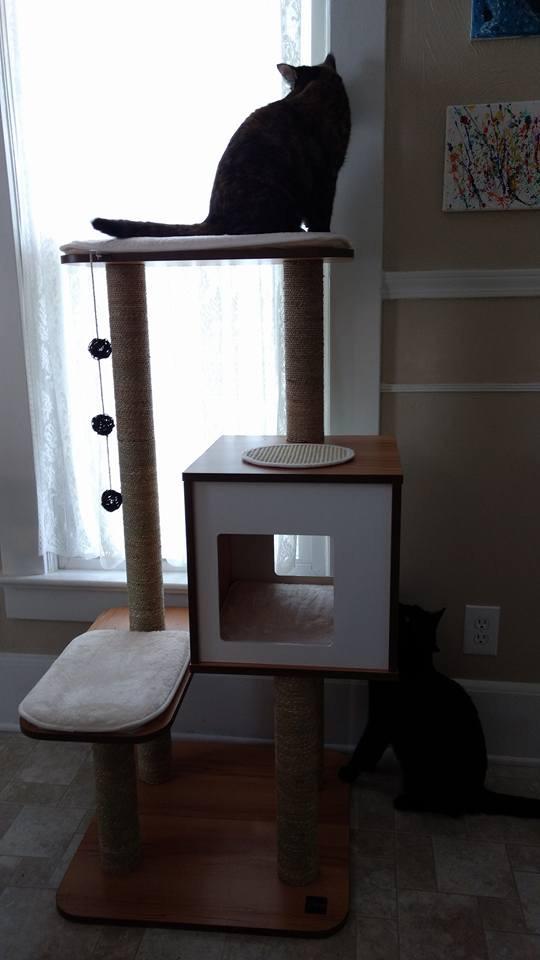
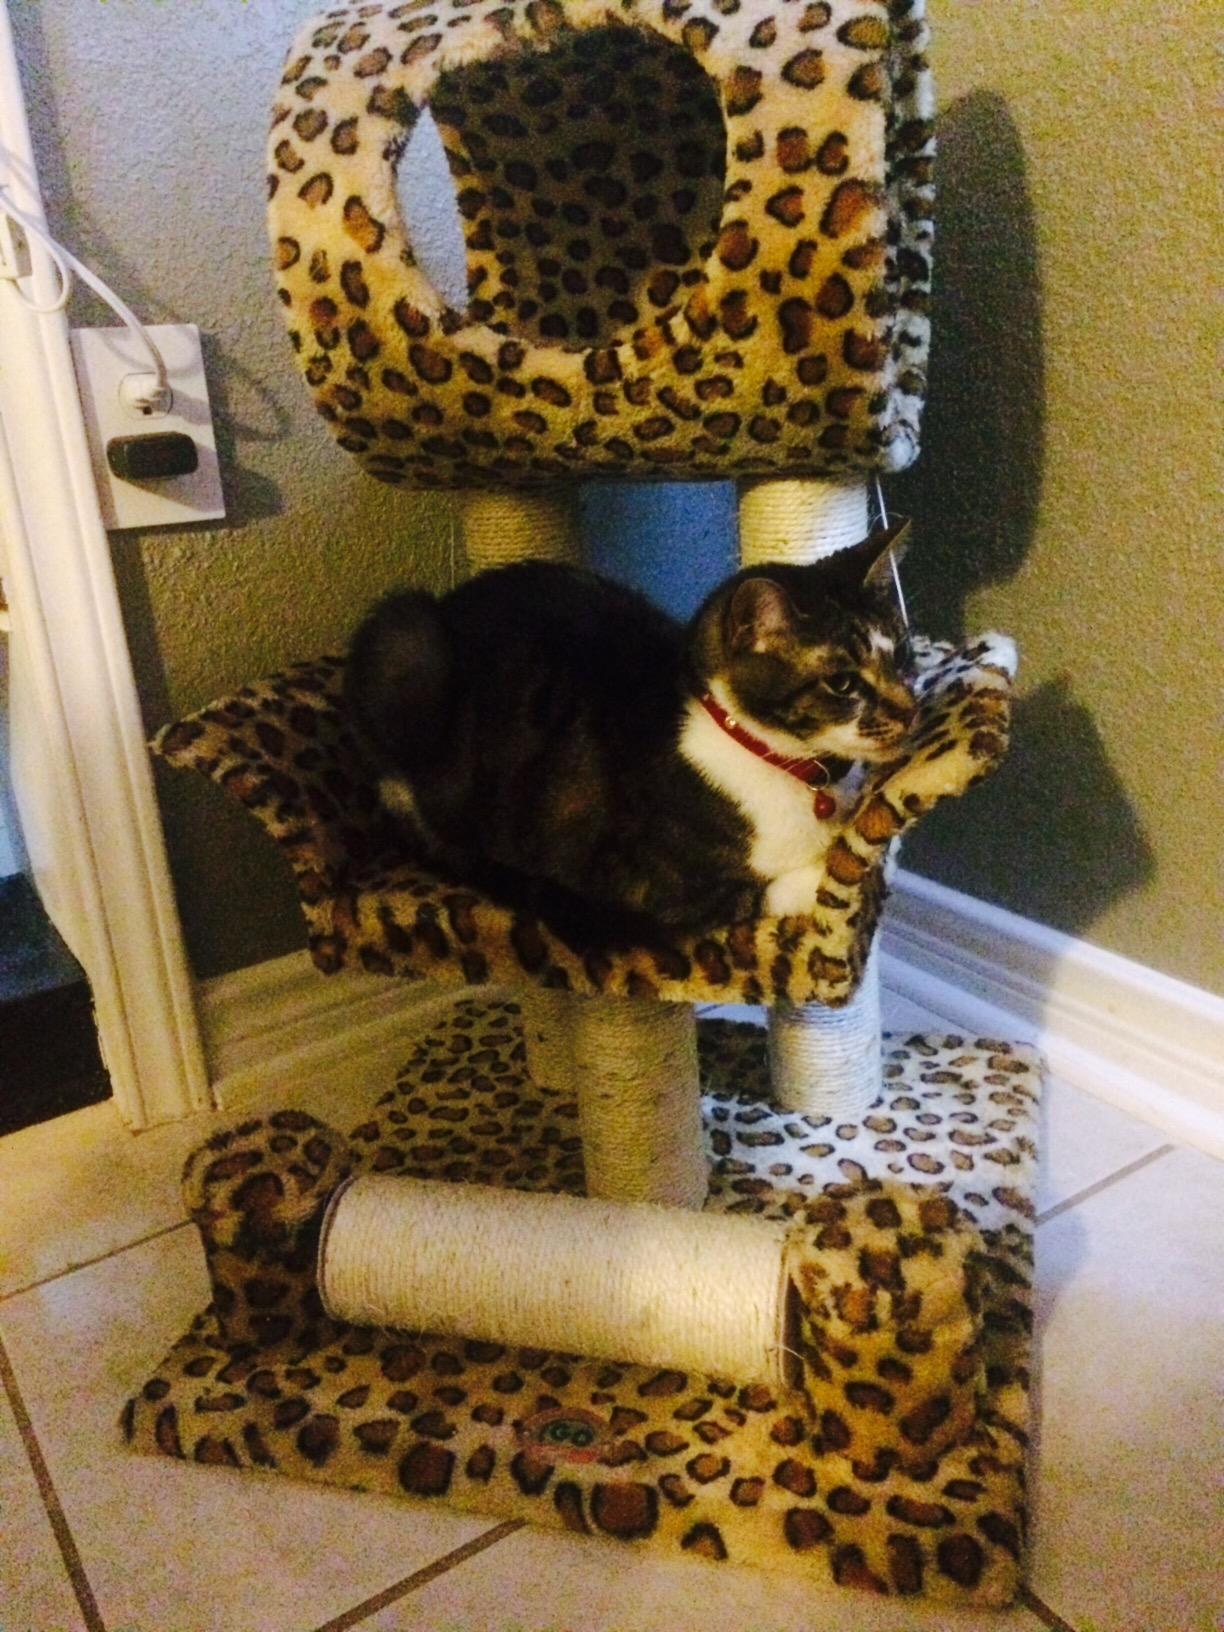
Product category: items_cat tree
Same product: no